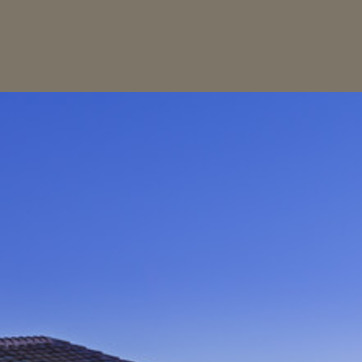
Material: sky